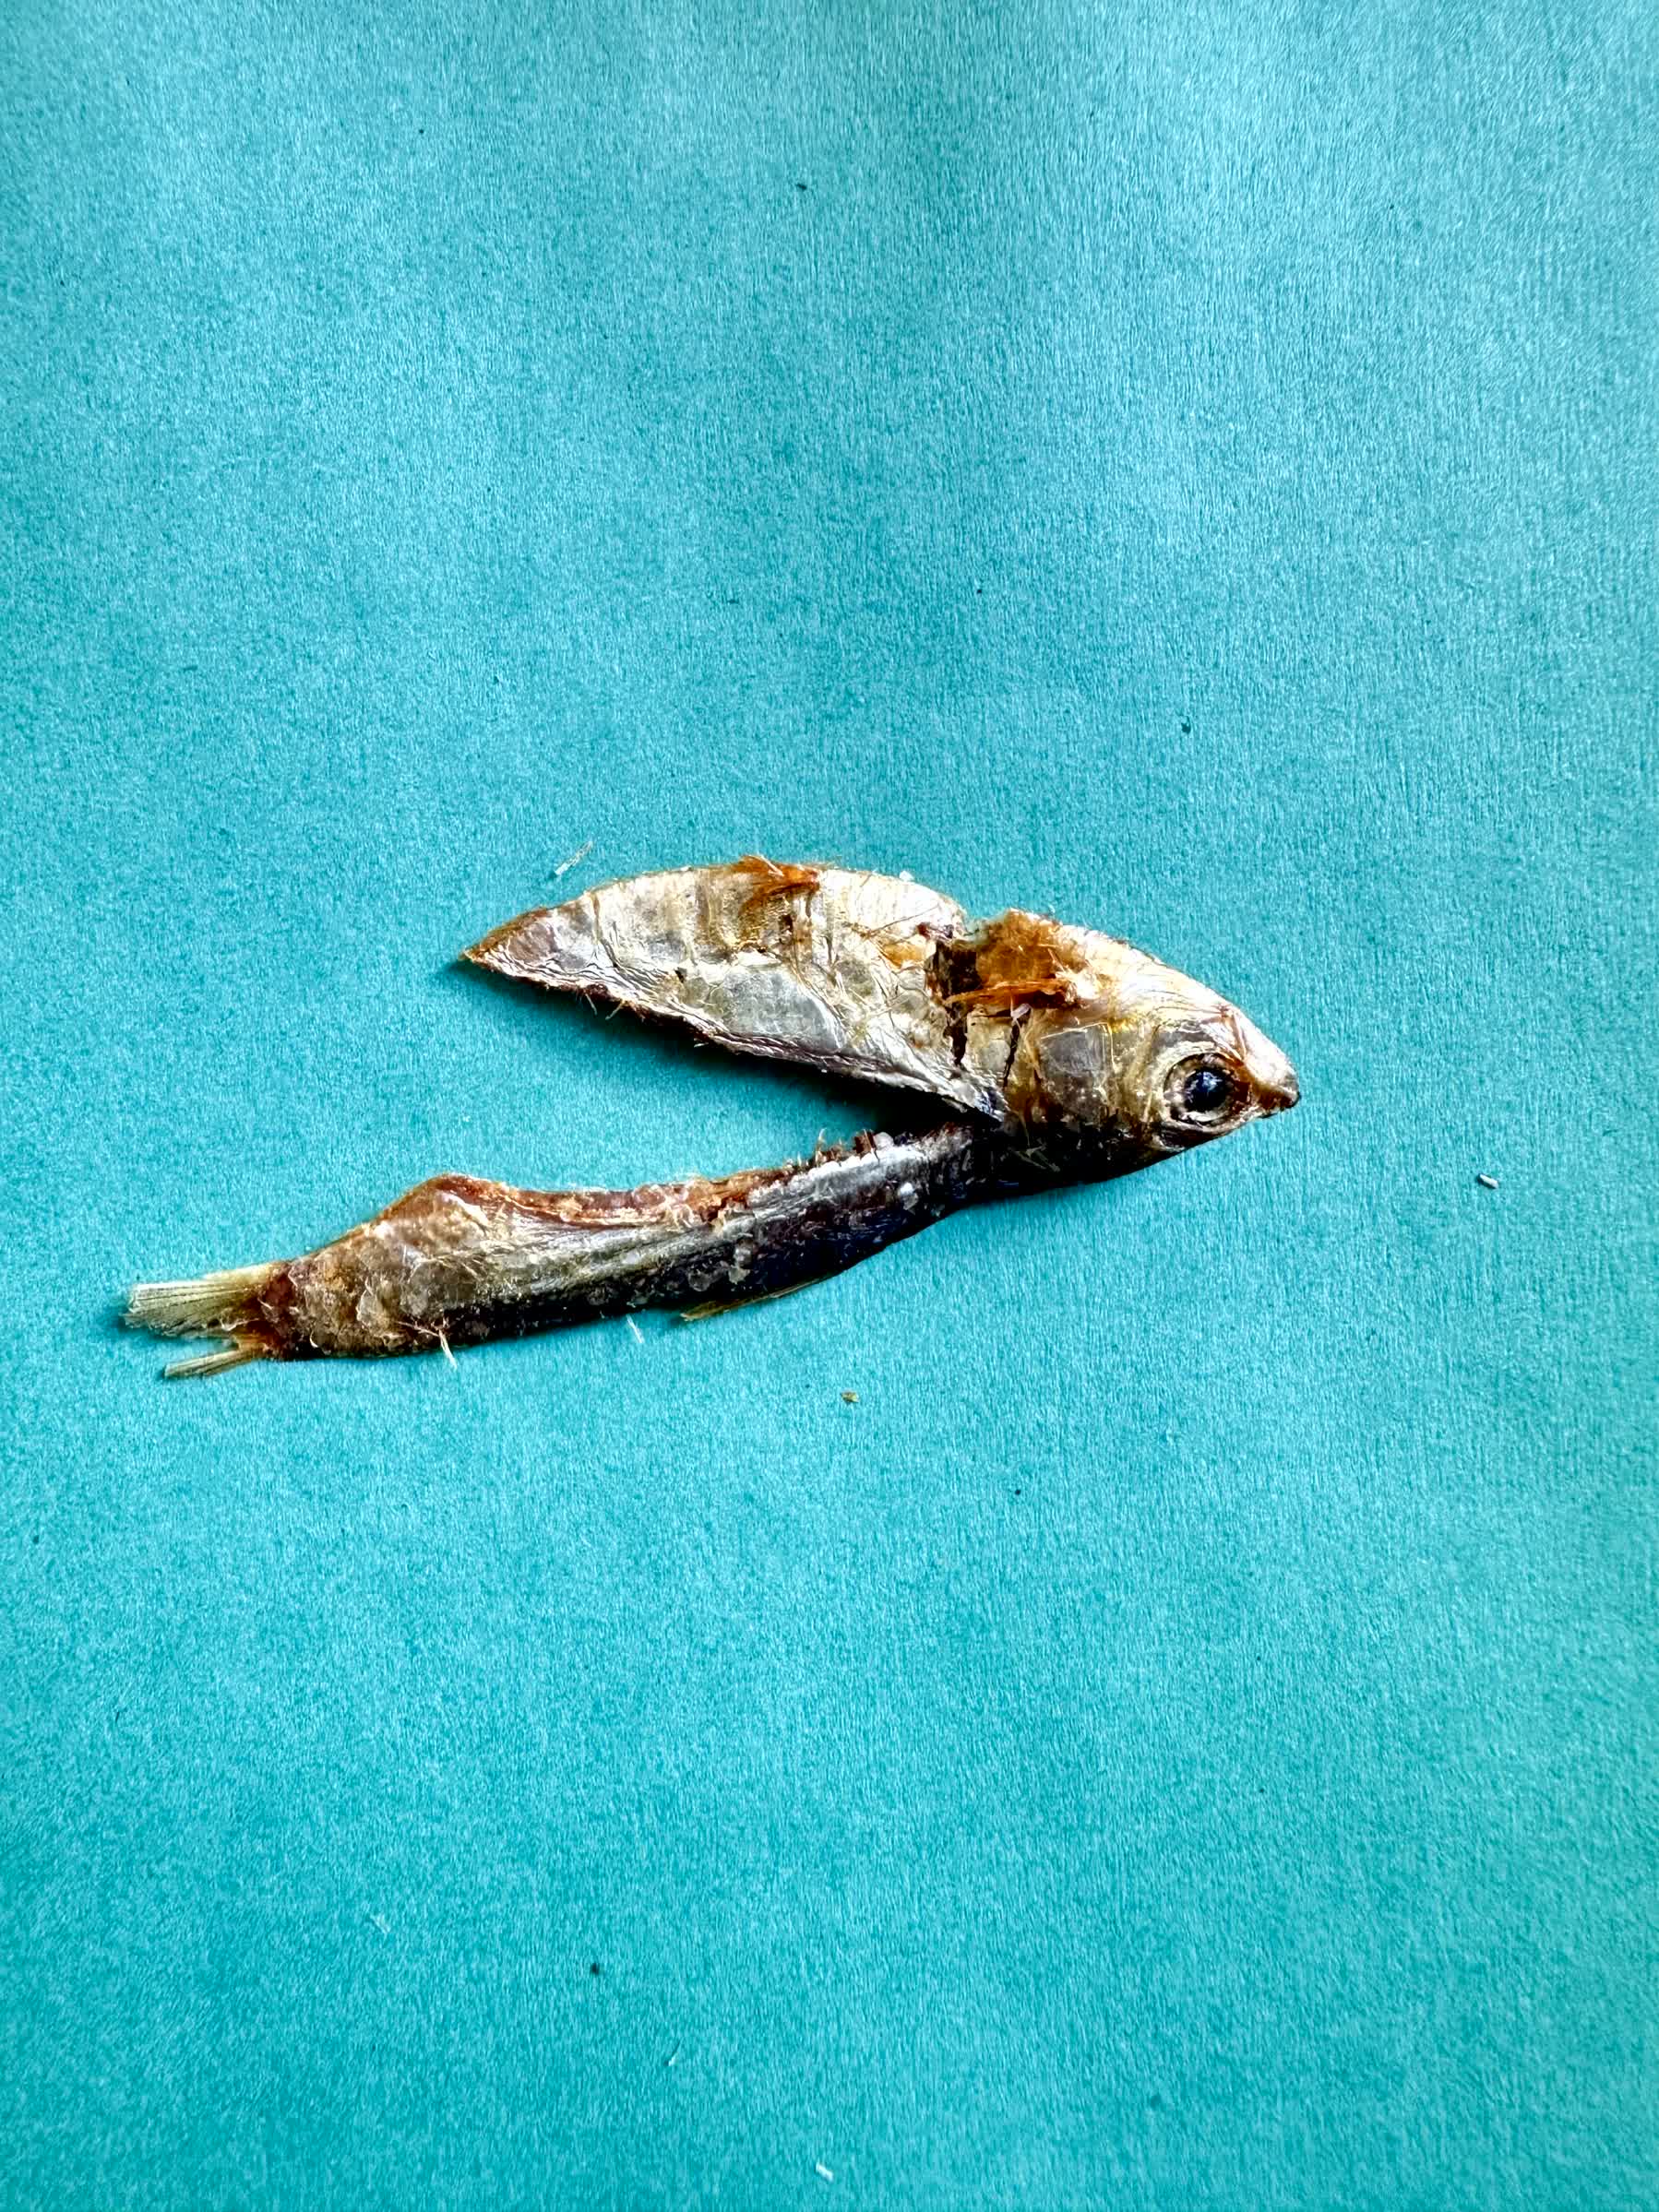
Species: Chapila